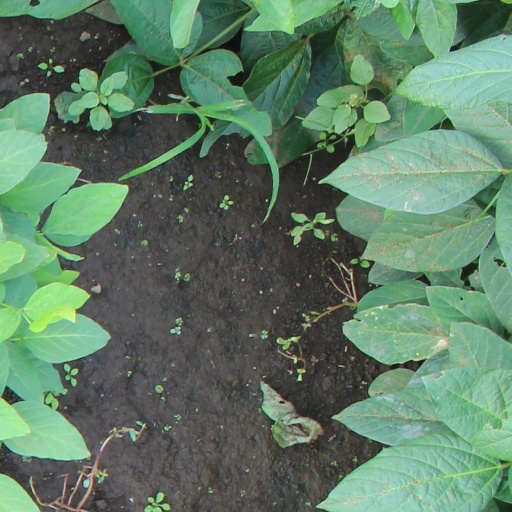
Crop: soybean